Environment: real
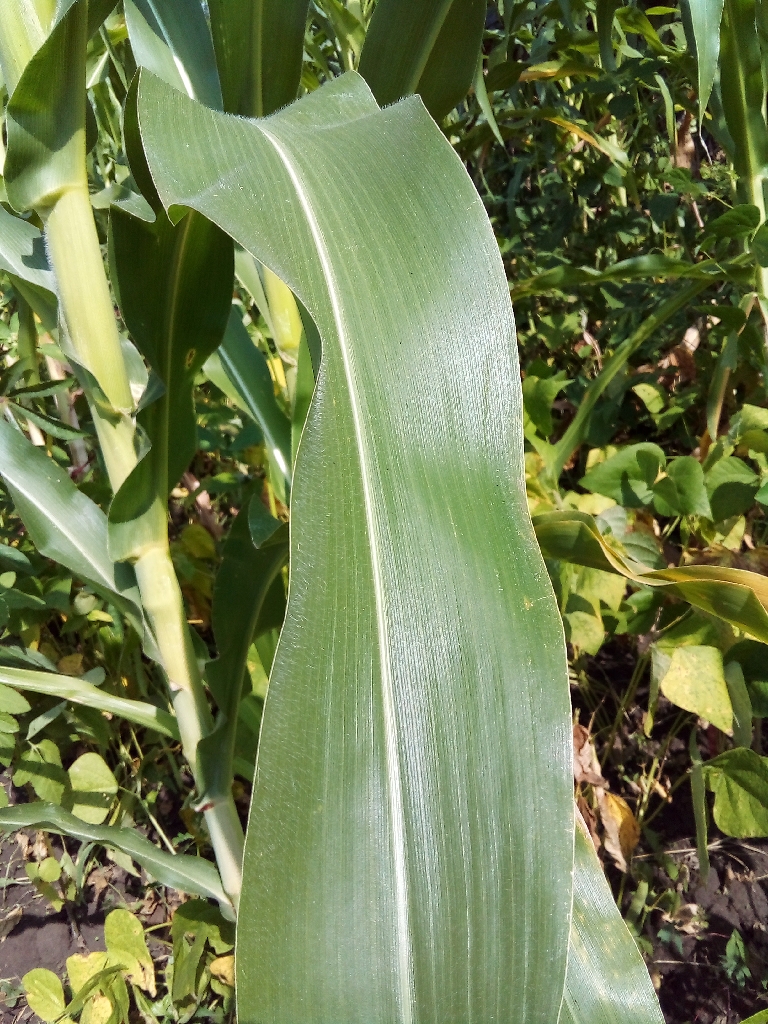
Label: healthy